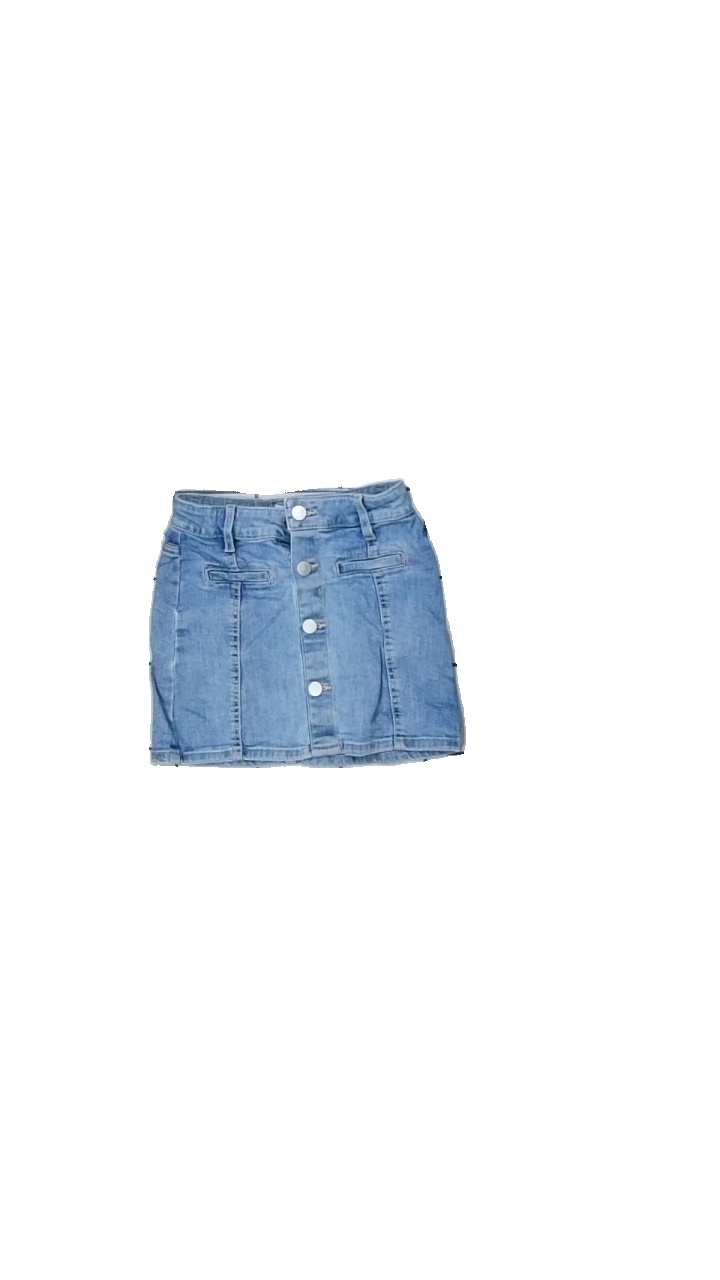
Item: Skirt (Children)
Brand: Lindex
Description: kjol med knappar
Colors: Blue
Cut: Regular
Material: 100% bomull
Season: Summer
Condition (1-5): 4
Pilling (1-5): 5
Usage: Reuse
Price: <50